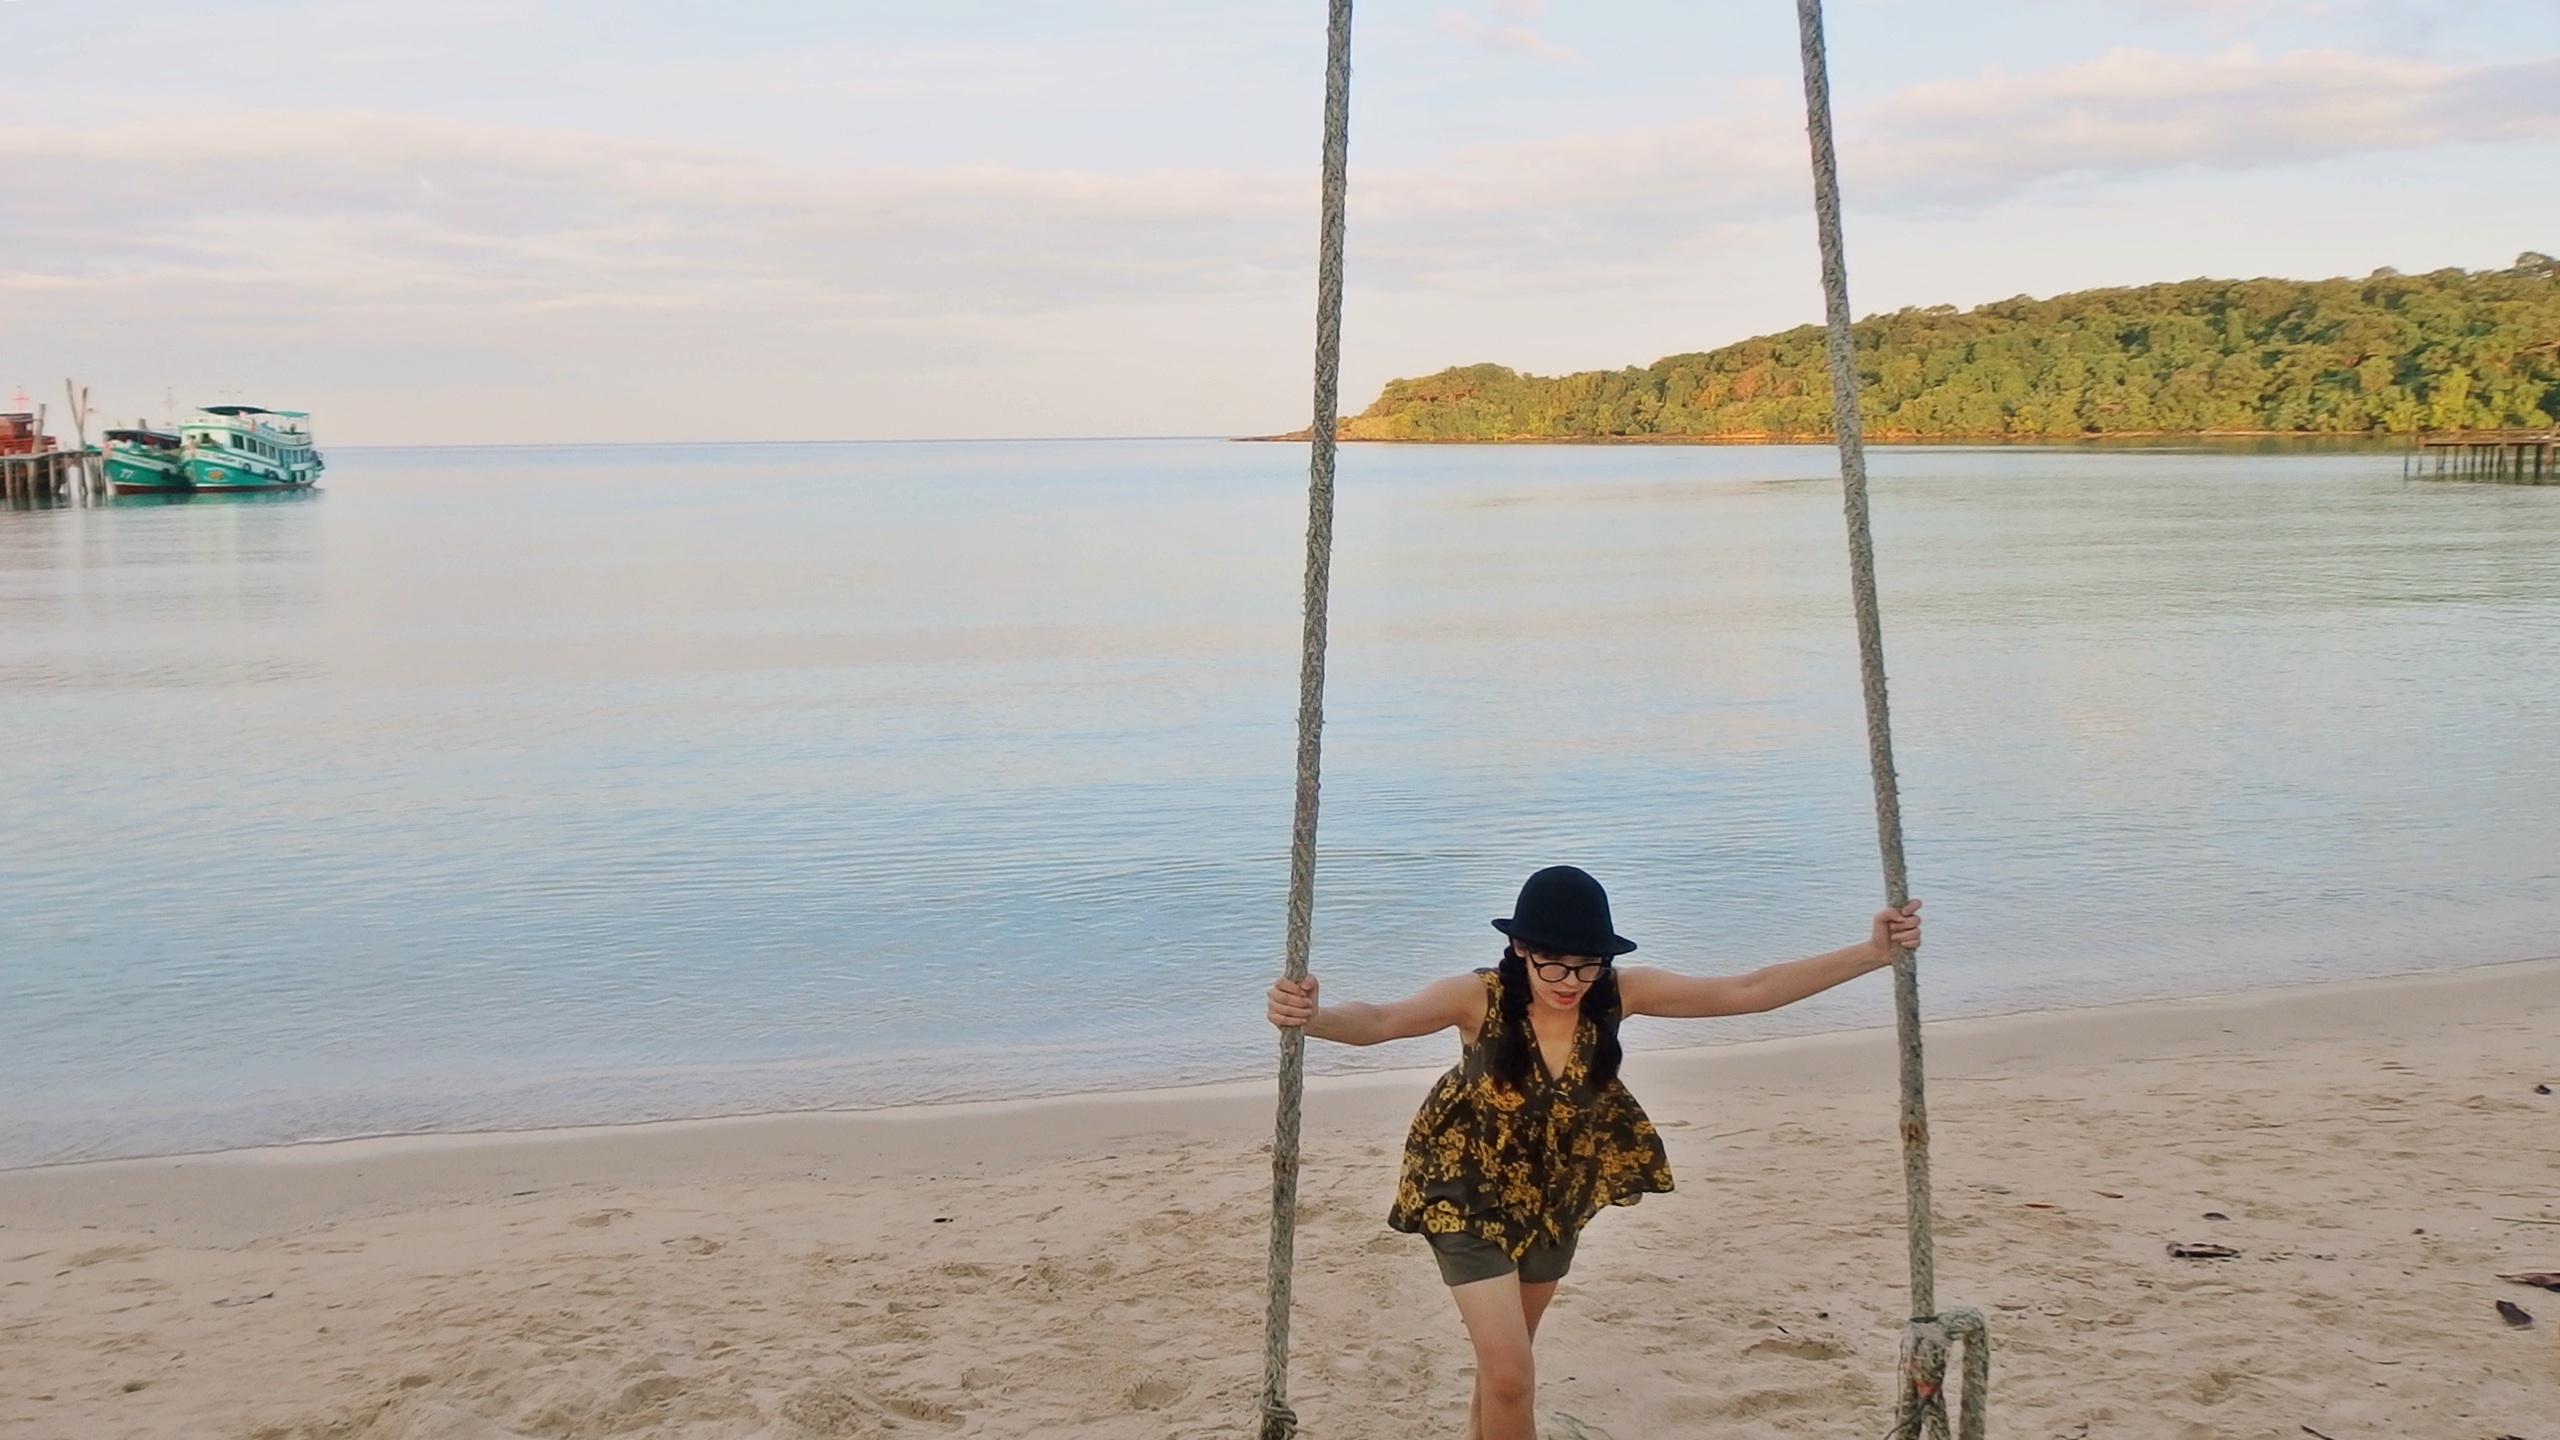
beach, sea, water, sand, shore, lake, vacation, bay, body of water